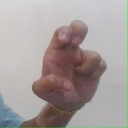
अक्षर: अ